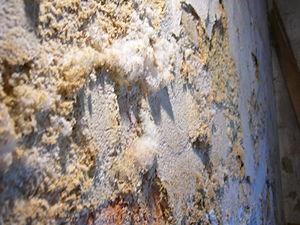
En chimie, l'efflorescence est la migration d'éléments minéraux à la surface d'un matériau poreux en formant un dépôt. Le processus implique la dissolution des sels dans l'eau ou d'un autre solvant éventuel et de leur transfert vers la surface par capillarité. Sous l'effet de l'évaporation, une couche saline, qui peut prendre des aspects variés, se crée à la surface de contact avec l'air. L'efflorescence se passe naturellement dans l'environnement, et dans des dispositifs artificiels.